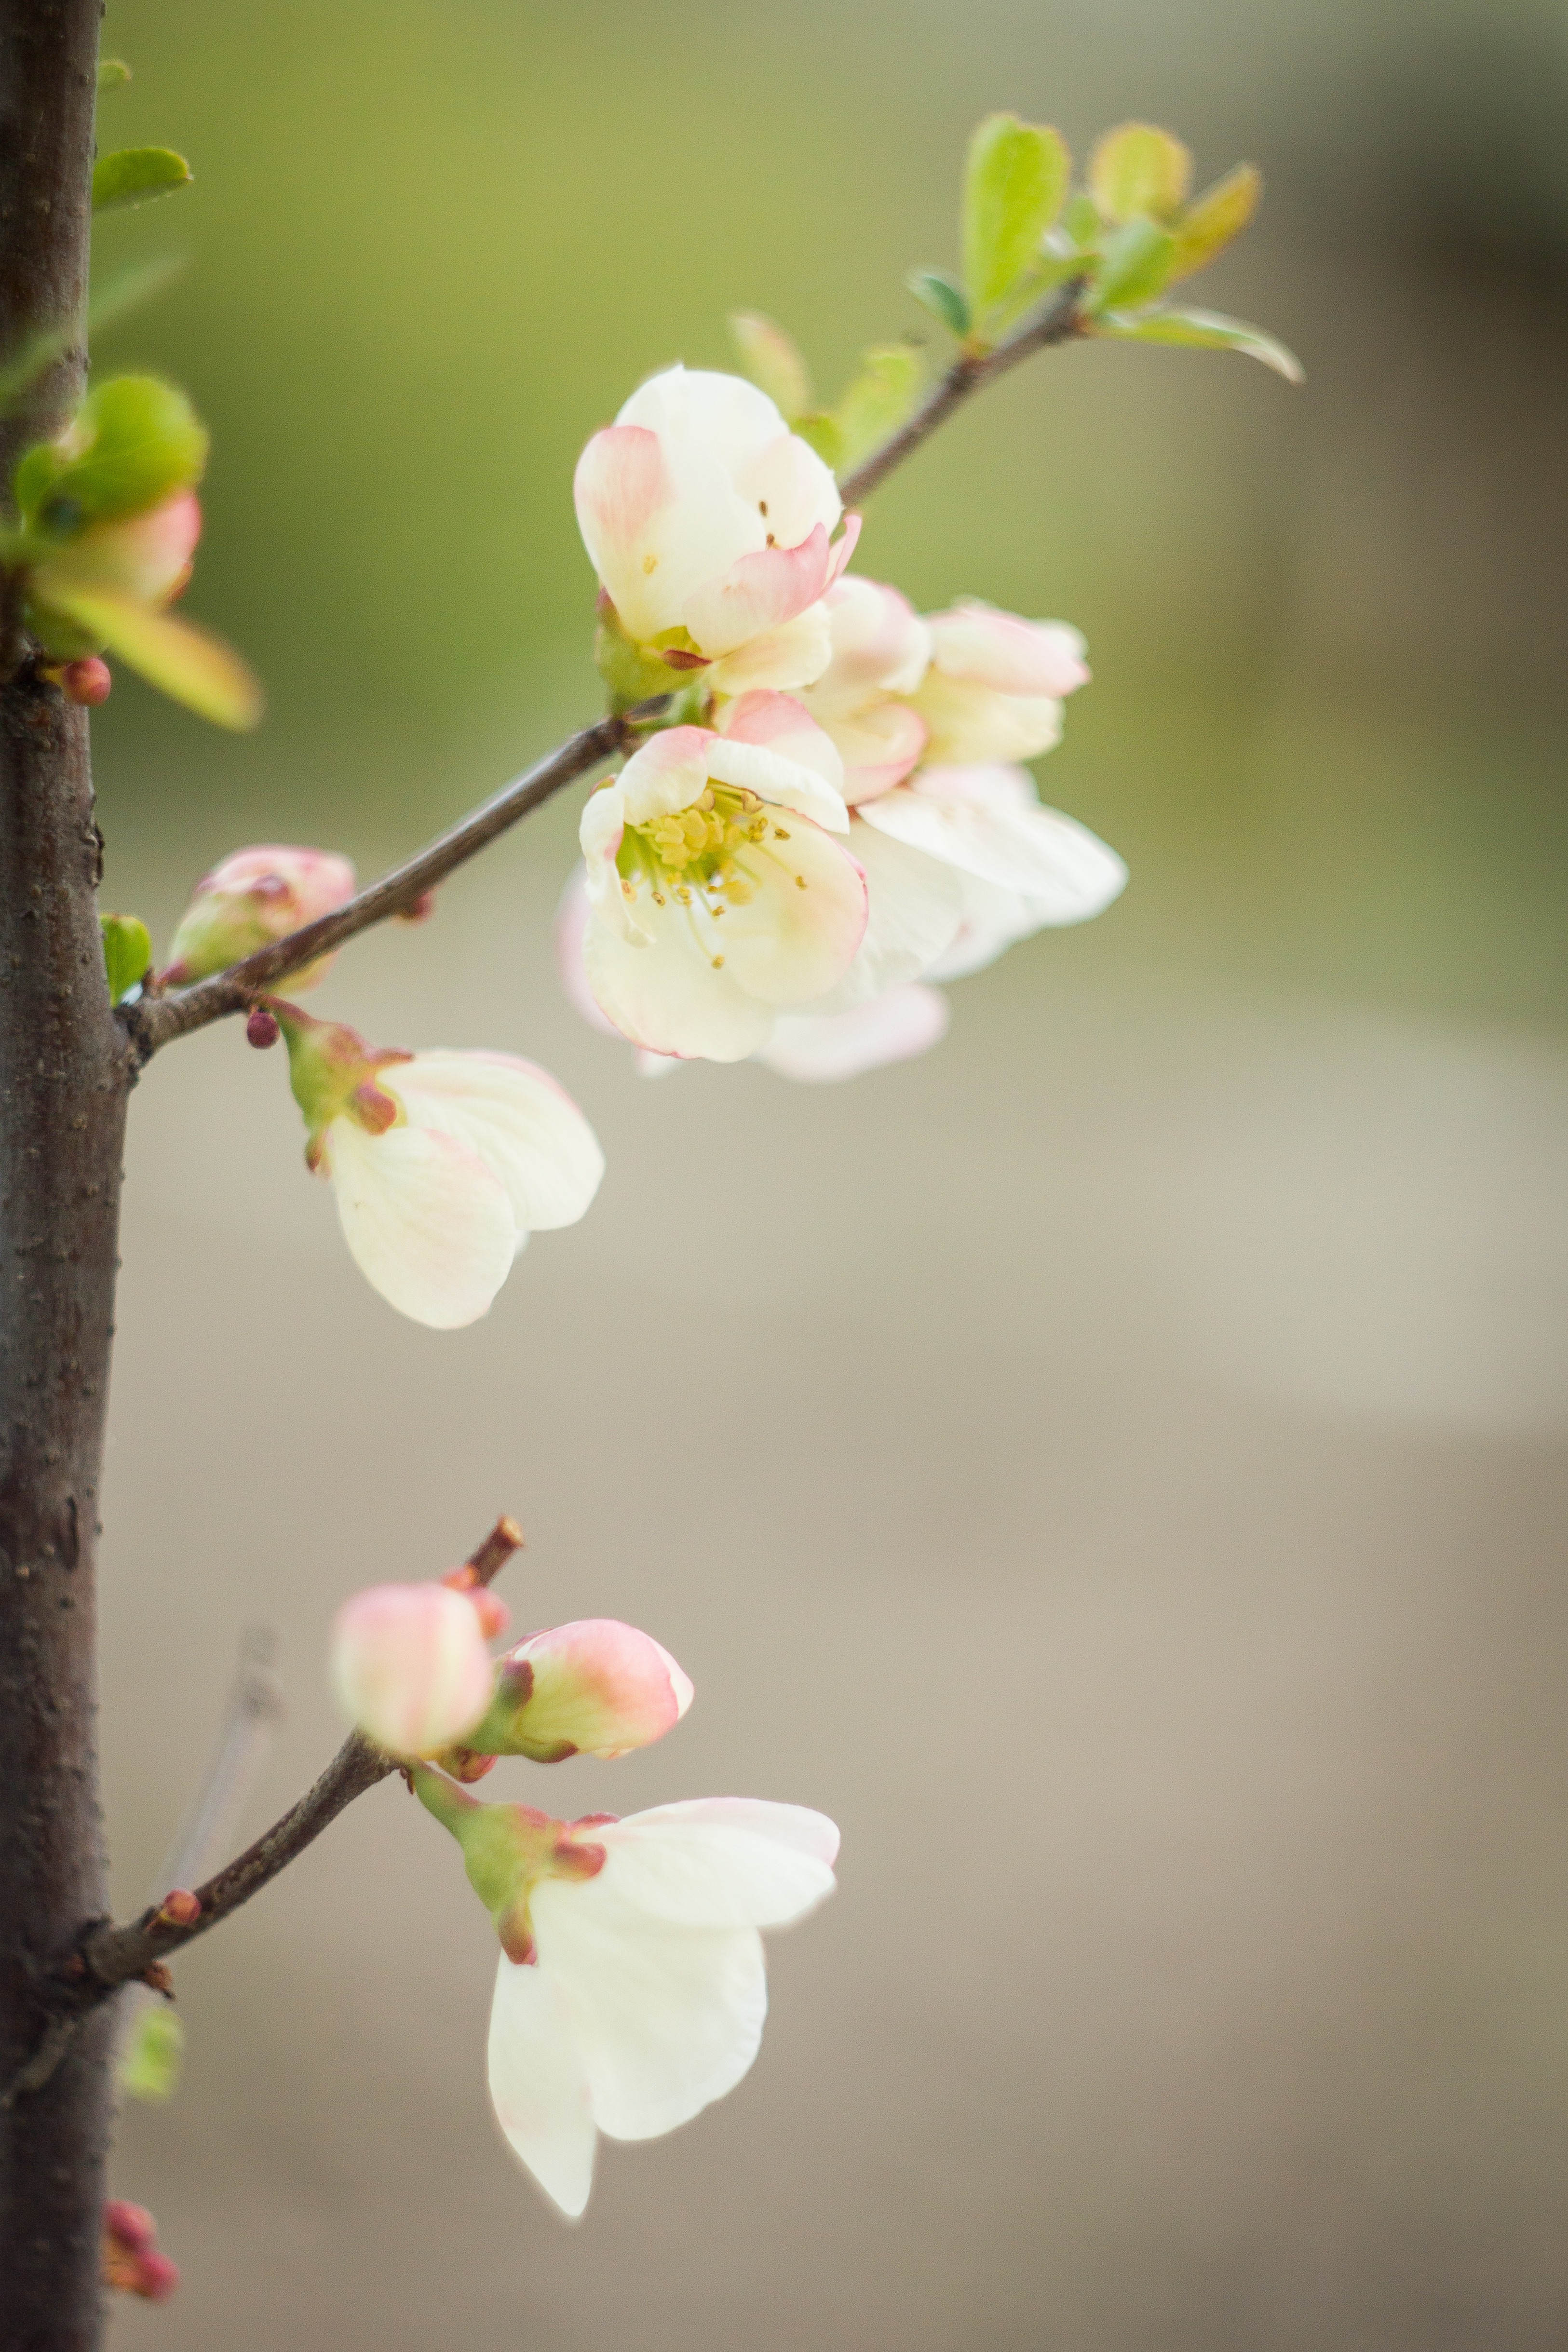
branch, blossom, plant, leaf, flower, petal, spring, green, produce, botany, pink, flora, cherry blossom, twig, close up, macro photography, flowering plant, plant stem